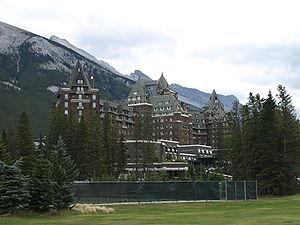
Voici la liste des lieux historiques nationaux du Canada situé en Alberta. En mars 2011, on compte 59 lieux historiques nationaux en Alberta, dont 14 sont administrés par Parcs Canada. De ce nombre, il faut rajouté aussi un site qui a perdu sa désignation.